Alexandre Negri

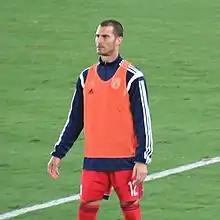
Negri in 2015

Alexandre Negri (born 27 March 1981) is a Brazilian former professional footballer who played as a goalkeeper and who works for Cypriot First Division club Doxa Katokopias as goalkeeping coach. He signed in 2007 from Aris Thessaloniki. Born in Brazil, he was naturalized as a Cypriot citizen.